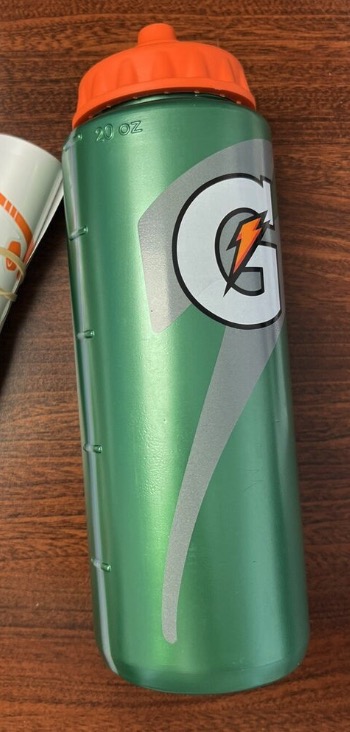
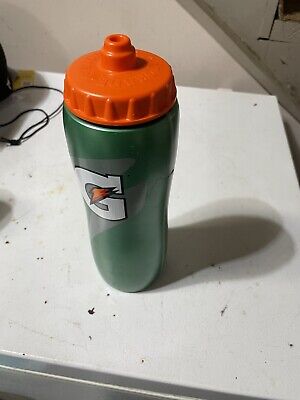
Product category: misc
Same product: yes